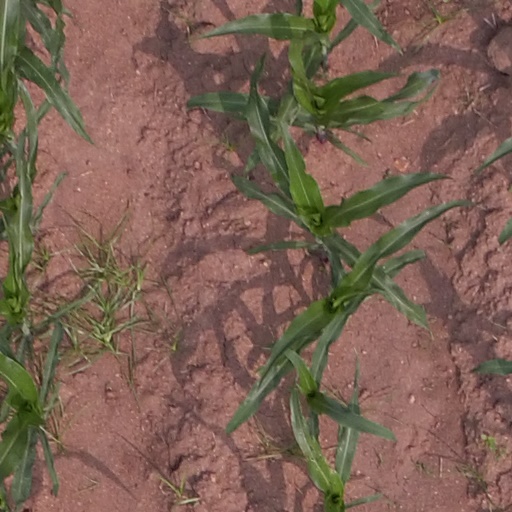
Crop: maize; corn